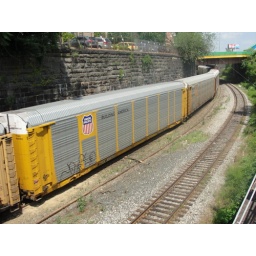
A Union Pacific car in a CSX train in Baltimore, Maryland.